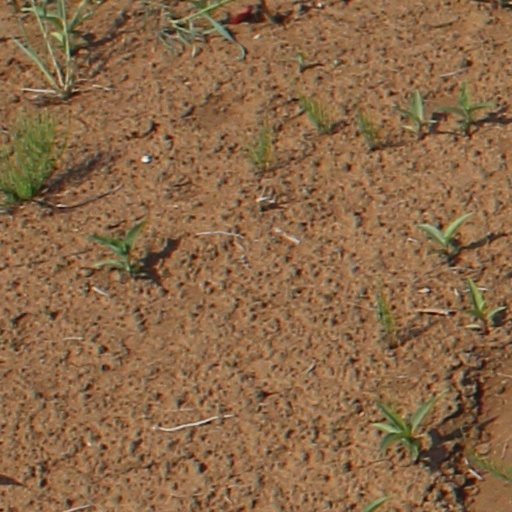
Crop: wheat